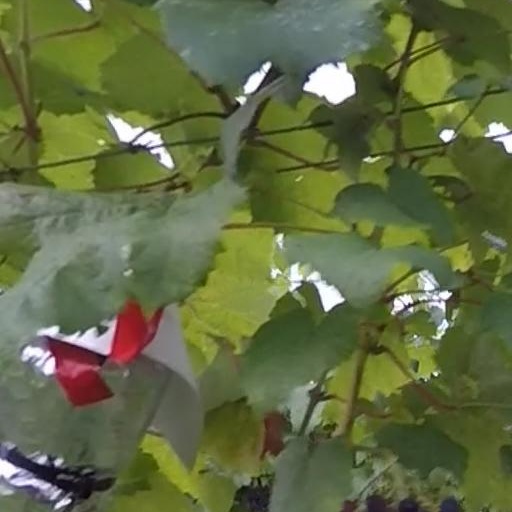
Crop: grape